Ukrainian refugee crisis

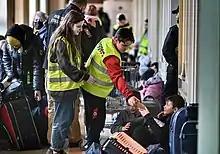

The Latvian Interior Ministry had prepared a plan in case of a large influx of people from Ukraine as early as 14 February. On 24 February, the government approved a contingency plan to receive and accommodate approximately 10,000 refugees from Ukraine. Several non-governmental organizations, municipalities, schools and other institutions also pledged to provide accommodation. On 27 February, around 20 volunteer professional drivers departed to Lublin with supply donations, bringing Ukrainian refugees on their way back.